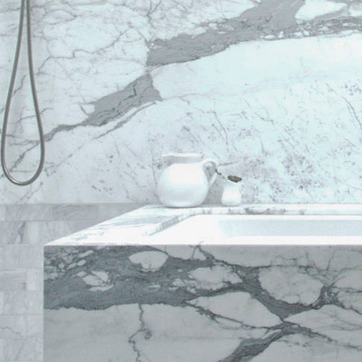
Material: ceramic